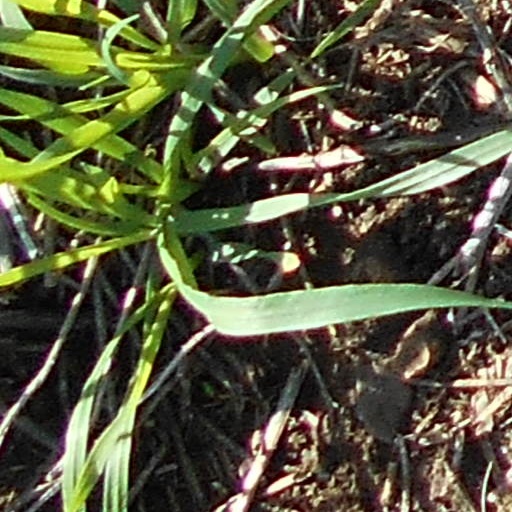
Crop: wheat